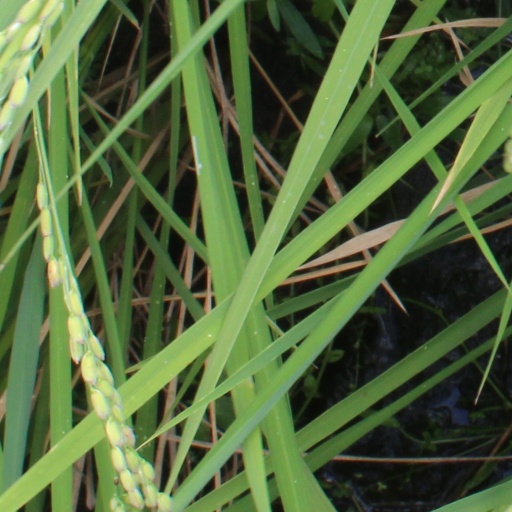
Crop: rice